Trygve Hegnar

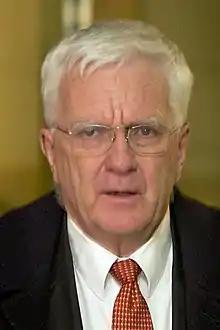

Trygve Hegnar (born 6 October 1943) is a Norwegian businessman, investor and chief editor of the business magazines "Kapital" and "Finansavisen", founded by Hegnar himself in 1971 and 1992 respectively. He is a billionaire in NOK (Norwegian krone).